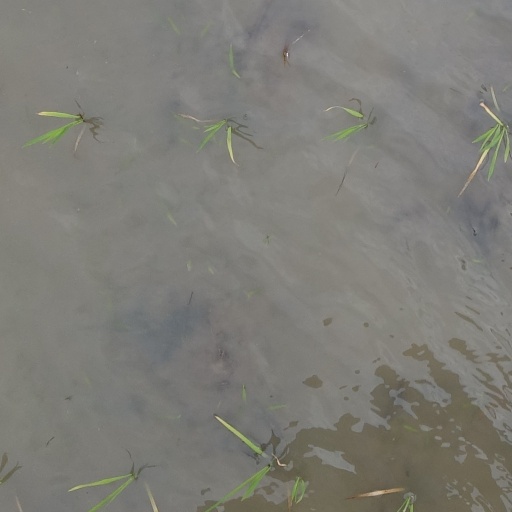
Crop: rice